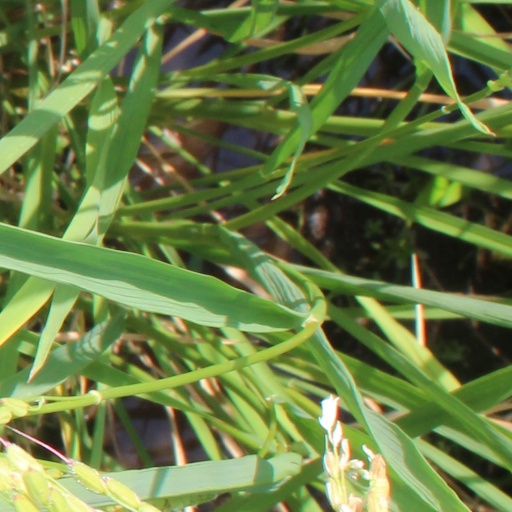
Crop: rice